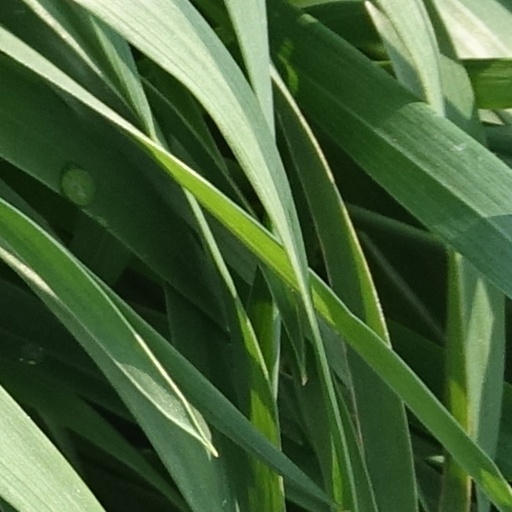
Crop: wheat